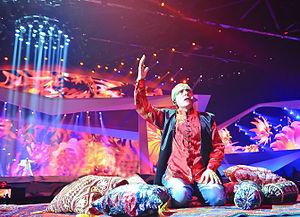
Le mugham est un genre musical traditionnel et savant de la musique azérie qui laisse une place prépondérante à l’improvisation. Il s'agit d'une suite de mouvements liés à un mode particulier. Il associe le chant à des instruments traditionnels : le târ, le kamânche et le daf ou le doyre.